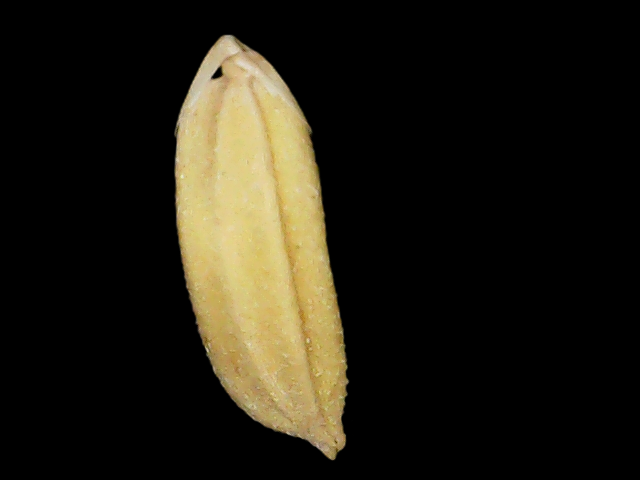
Rice variety: Binadhan24